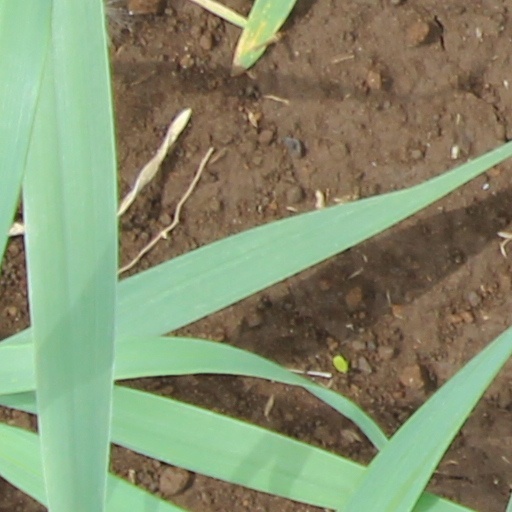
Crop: wheat